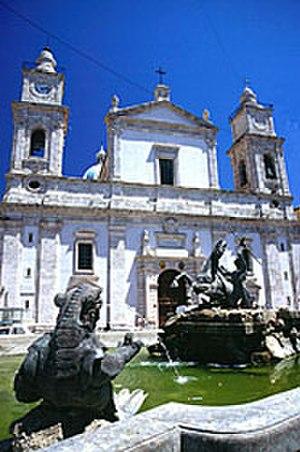
La cathédrale de Caltanissetta est une église catholique romaine de Caltanissetta, en Italie. Il s'agit de la cathédrale du diocèse de Caltanissetta.
La liste suivante recense les cathédrales en Italie.